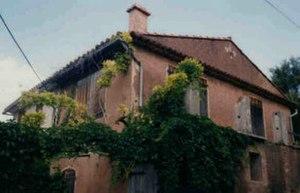
La Bastide Neuve de Marcel Pagnol